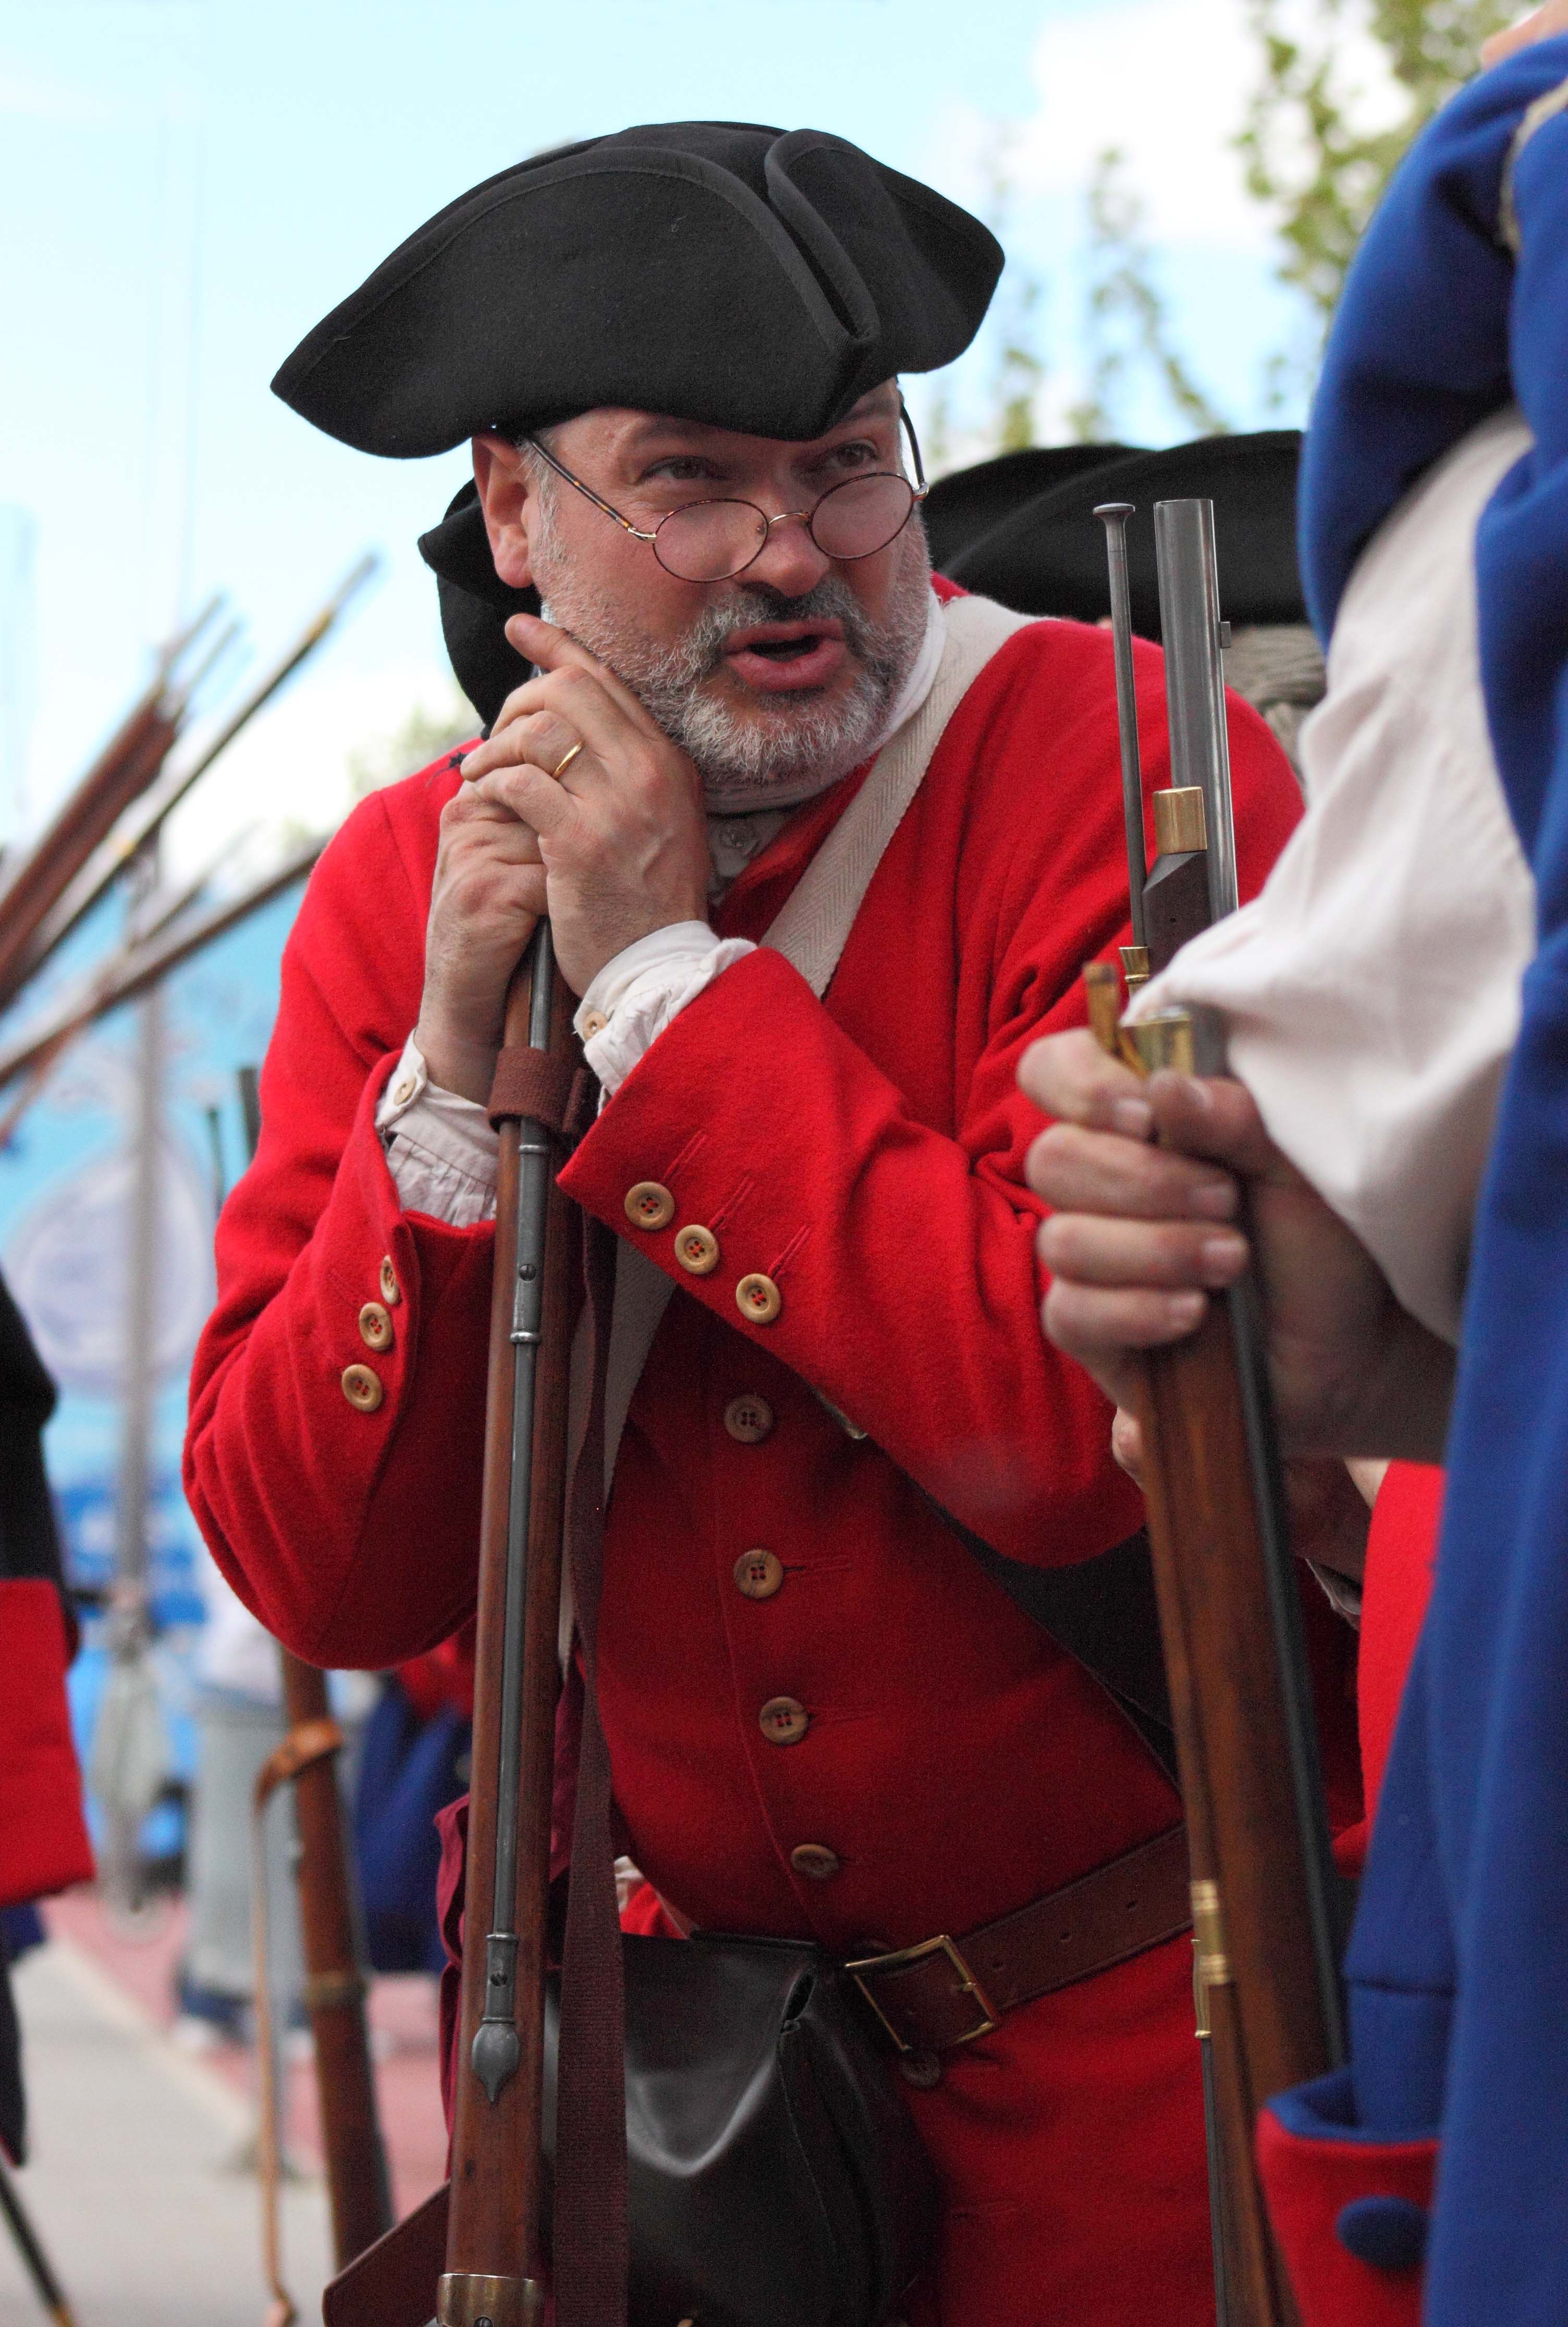
person, time, army, red, clothing, battle, festival, weapons, soldiers, tradition, costume, middle ages, almansa